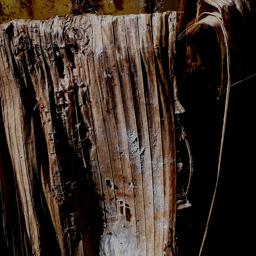
Label: BACTERIAL SOFT ROT